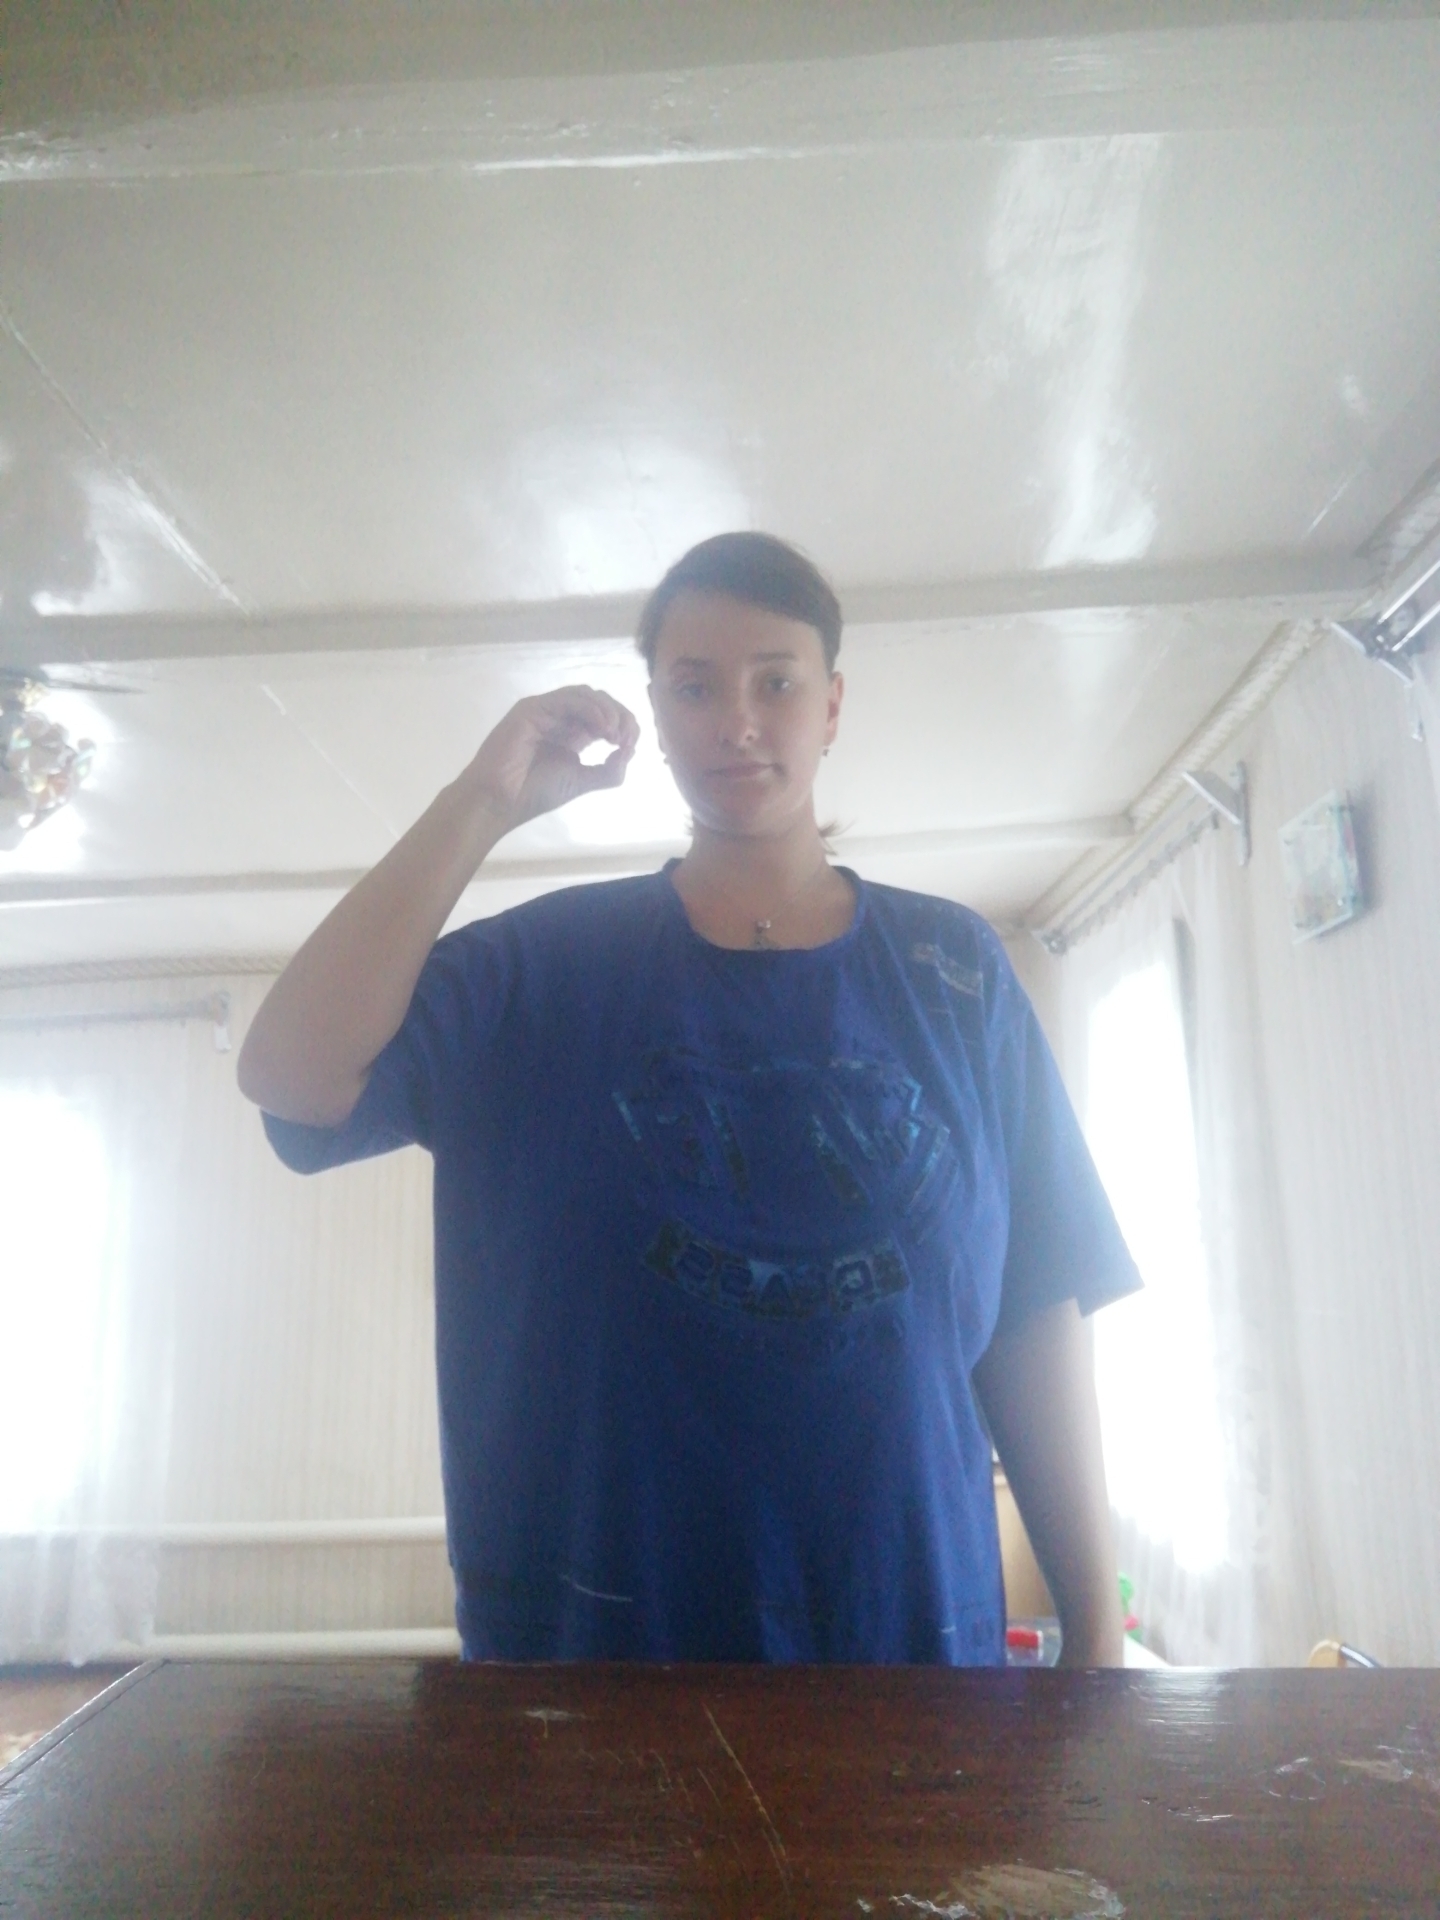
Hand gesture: grip